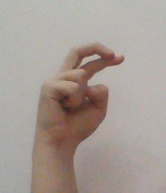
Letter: zay